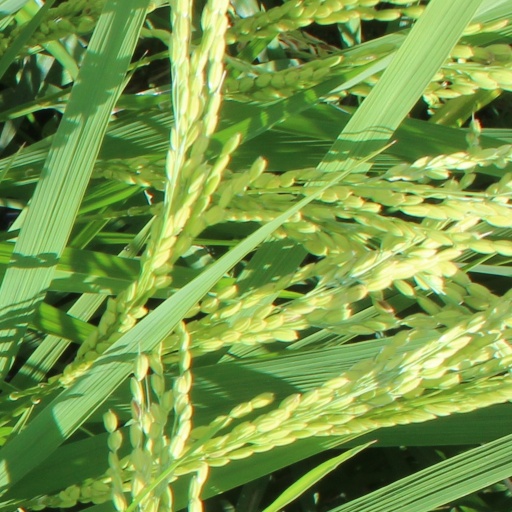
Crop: rice